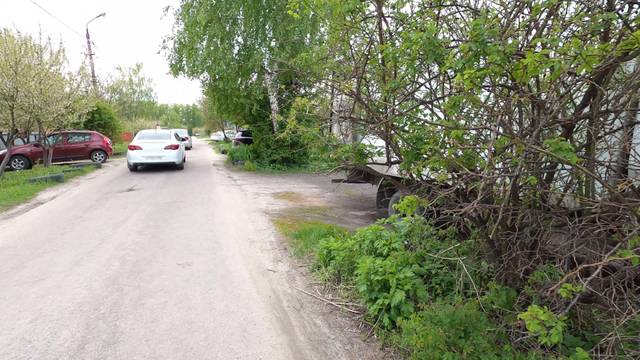
Region: Russia
Coordinates: 55.076, 38.767